Jagadish Ghimire

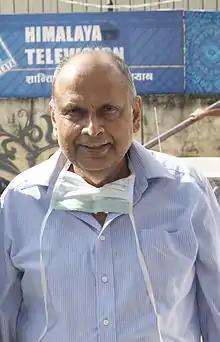

Jagdish Ghimire (10 April 1946 – 31 October 2013) was a Nepalese writer, political analyst and development worker.